Christmas in Italy

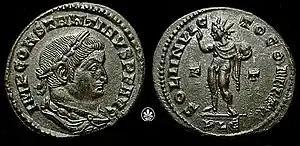
Coin of Emperor Constantine I depicting Sol Invictus with the legend ,

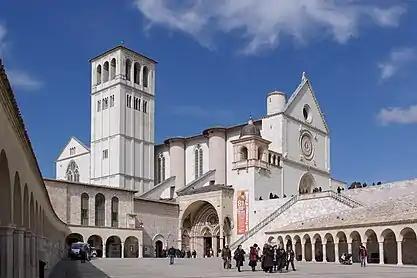
Catholic Basilica of Saint Francis of Assisi. Saint Francis is one of the patron saints of Italy.

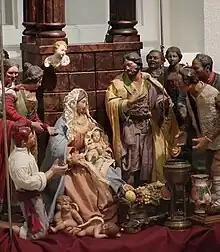
Neapolitan nativity scene in Naples

Christianity spread to Italy early, and by the 4th century, Christmas was first celebrated as the birth of Jesus Christ. The Catholic Church established December 25th as the official date for Christmas, aligning it with the Roman festival of Sol Invictus (the birthday of the "Unconquered Sun"), which was celebrated around the same time. This helped to ease the conversion of pagan customs into Christian celebrations.